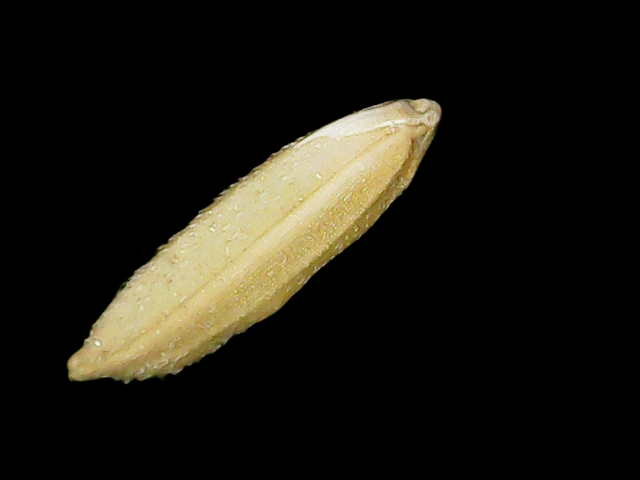
Rice variety: Binadhan16